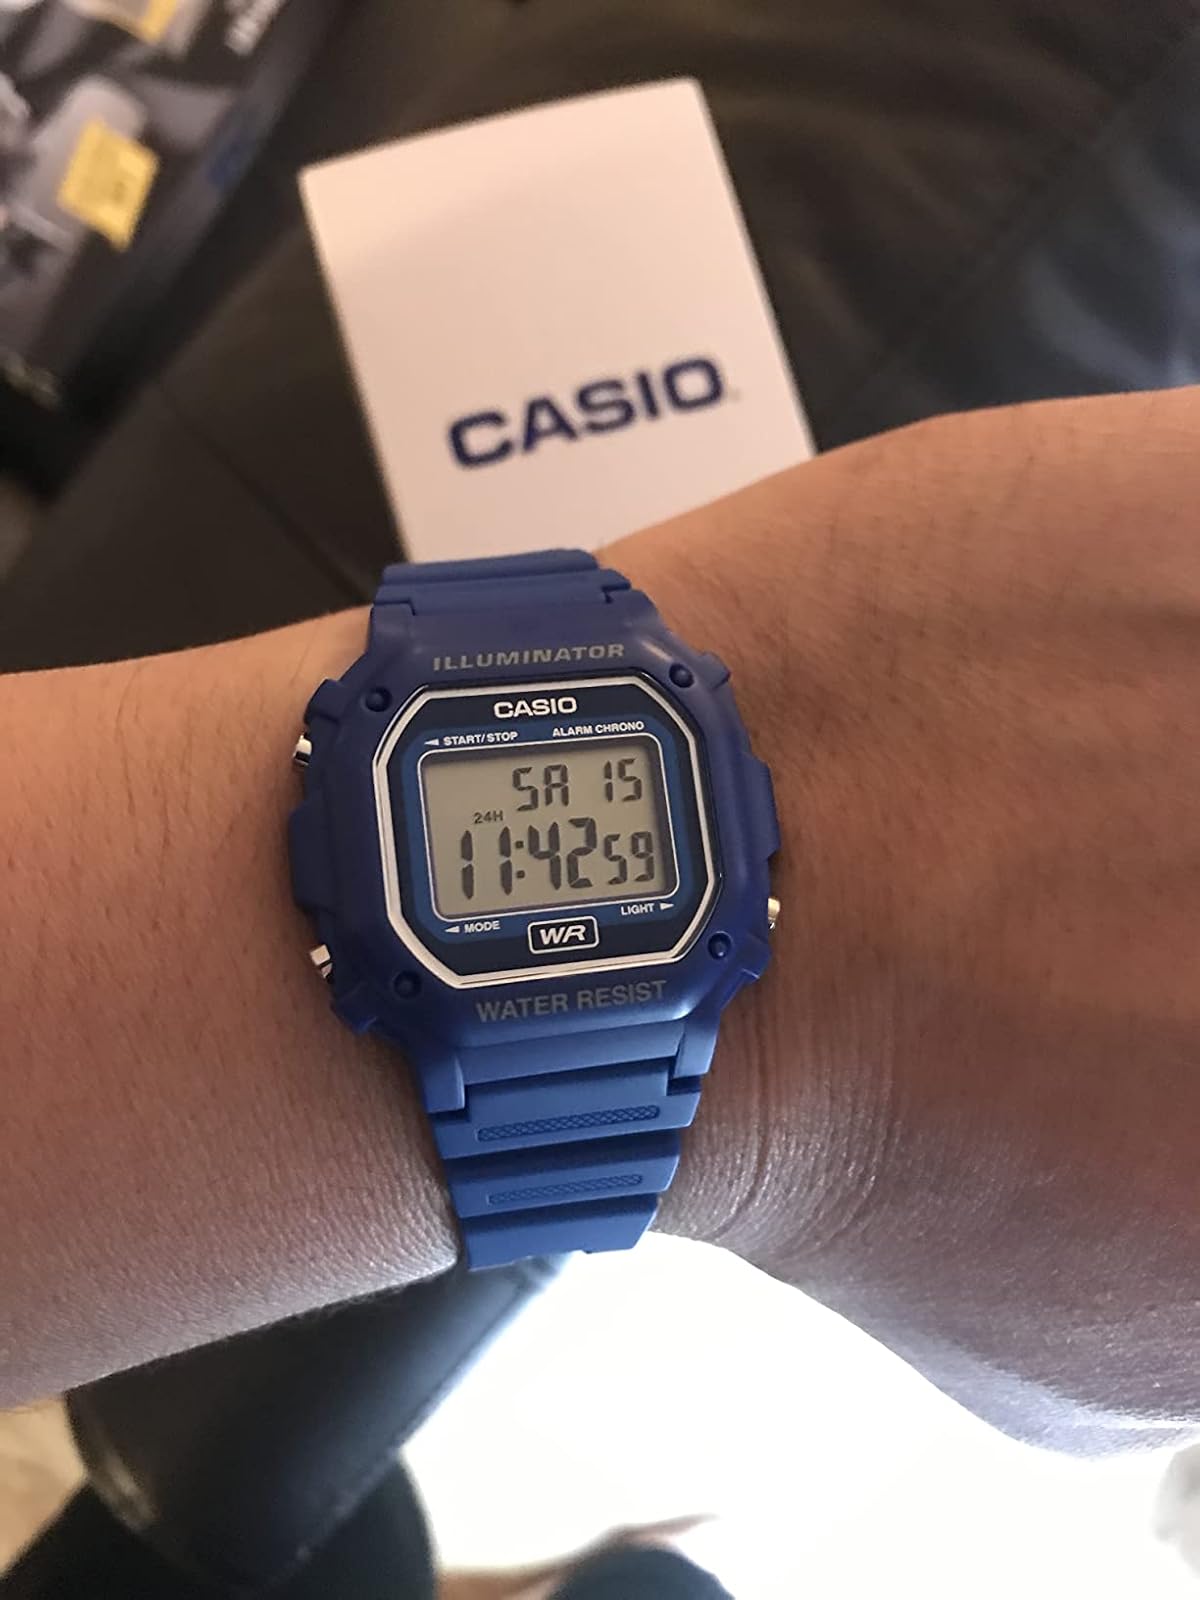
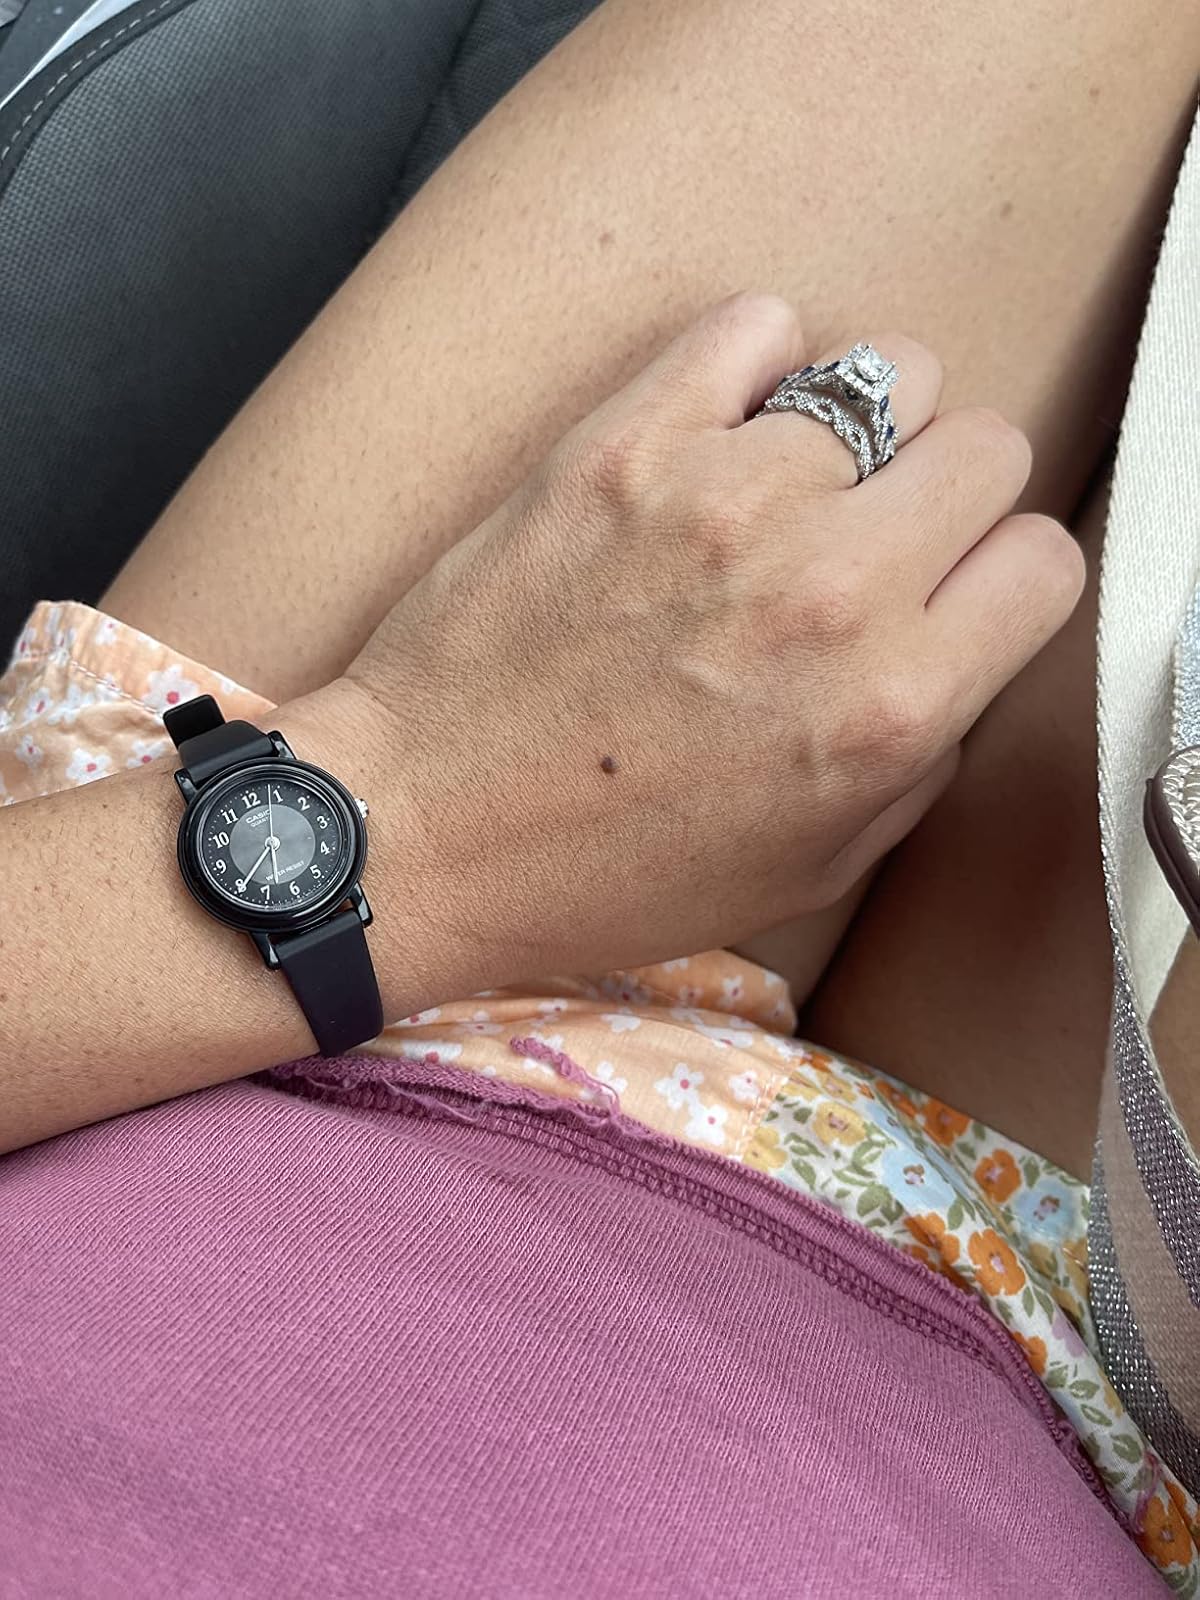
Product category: accessories_watch
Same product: no